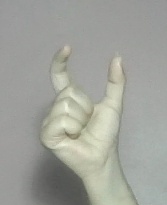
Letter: nun